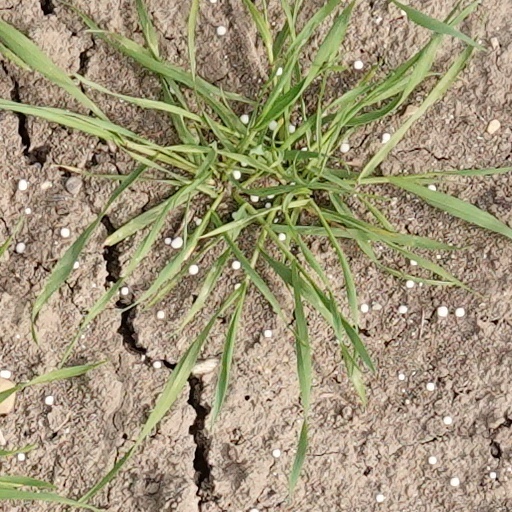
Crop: wheat